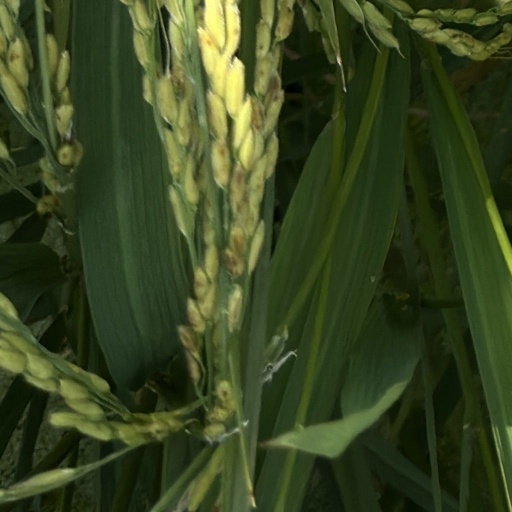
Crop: rice